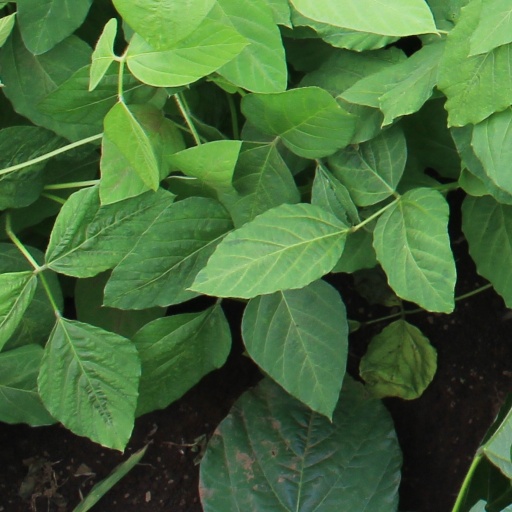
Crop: soybean